Forest Preserve District of DuPage County

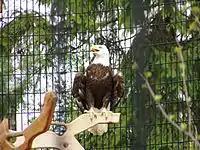
Bald eagle in rehab

Fullersburg Woods Nature Education Center, which is a part of Fullersburg Woods Forest Preserve in Oak Brook, provides a look at DuPage County's natural environments and the changes that have occurred over time to create them. The visitor center features interactive, educational displays, including exhibits on modern flora and fauna as well as on the area's natural history, such as the remains of a 13,000-year-old woolly mammoth. Adults and schoolchildren alike have the opportunity to get a closer look at native plants and animals by exploring preserve trails or joining scheduled programming.